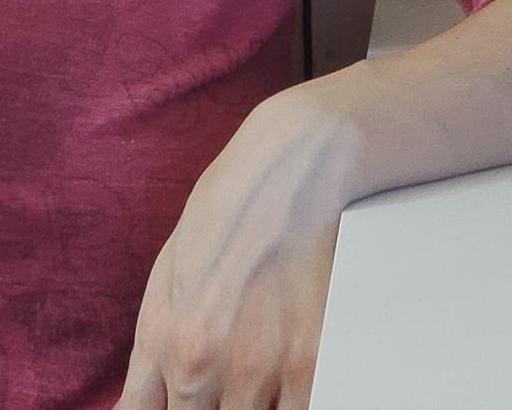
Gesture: no_gesture